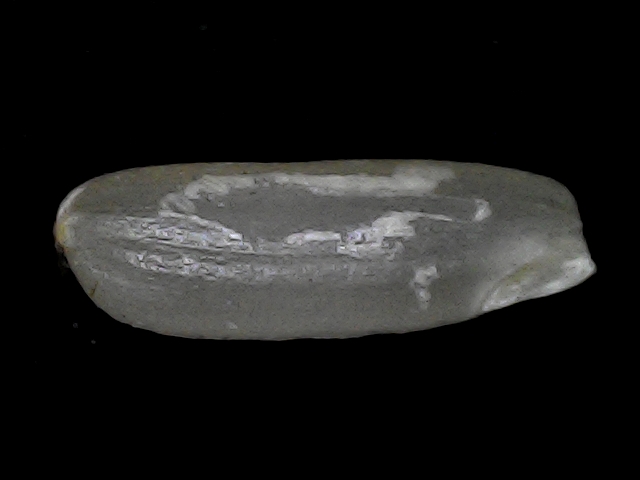
Rice variety: BD56